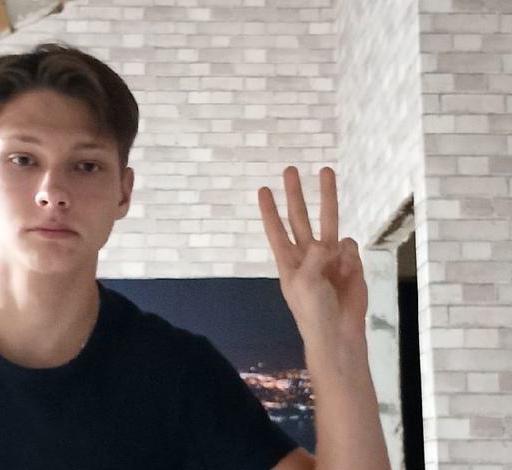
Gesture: three